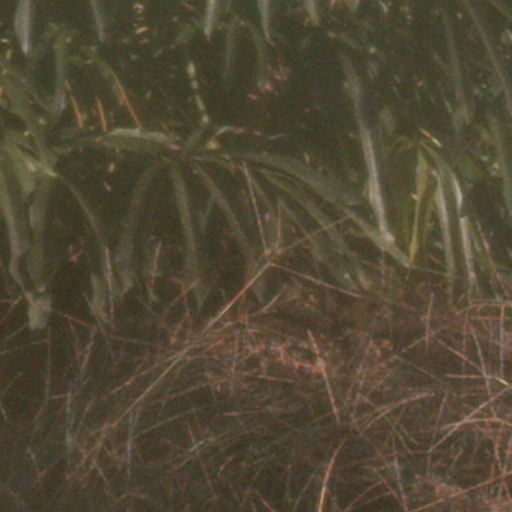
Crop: cassava